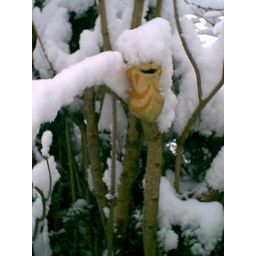
Ceramic cat in the garden had a snow hat during the big November snowstorm.